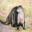
Label: otter